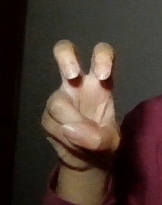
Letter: toot